Glenvale Transport

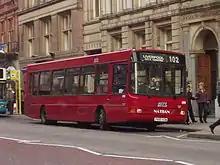
Wright Crusader bodied Dennis Dart SLF in Liverpool in 2008 in the darker all over red livery

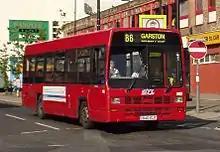
Leyland Lynx acquired from CMT Buses

The acquisition of CMT Buses enabled GTL to become Merseyside's second largest bus operator, giving it around 25% share of the Liverpool bus operating market. Initially GTL kept CMT Buses as a separate entity, maintaining their all over bright red livery and yellow CMT Buses/liver bird logos along with CMT's route network, some of which duplicated those of GTL.